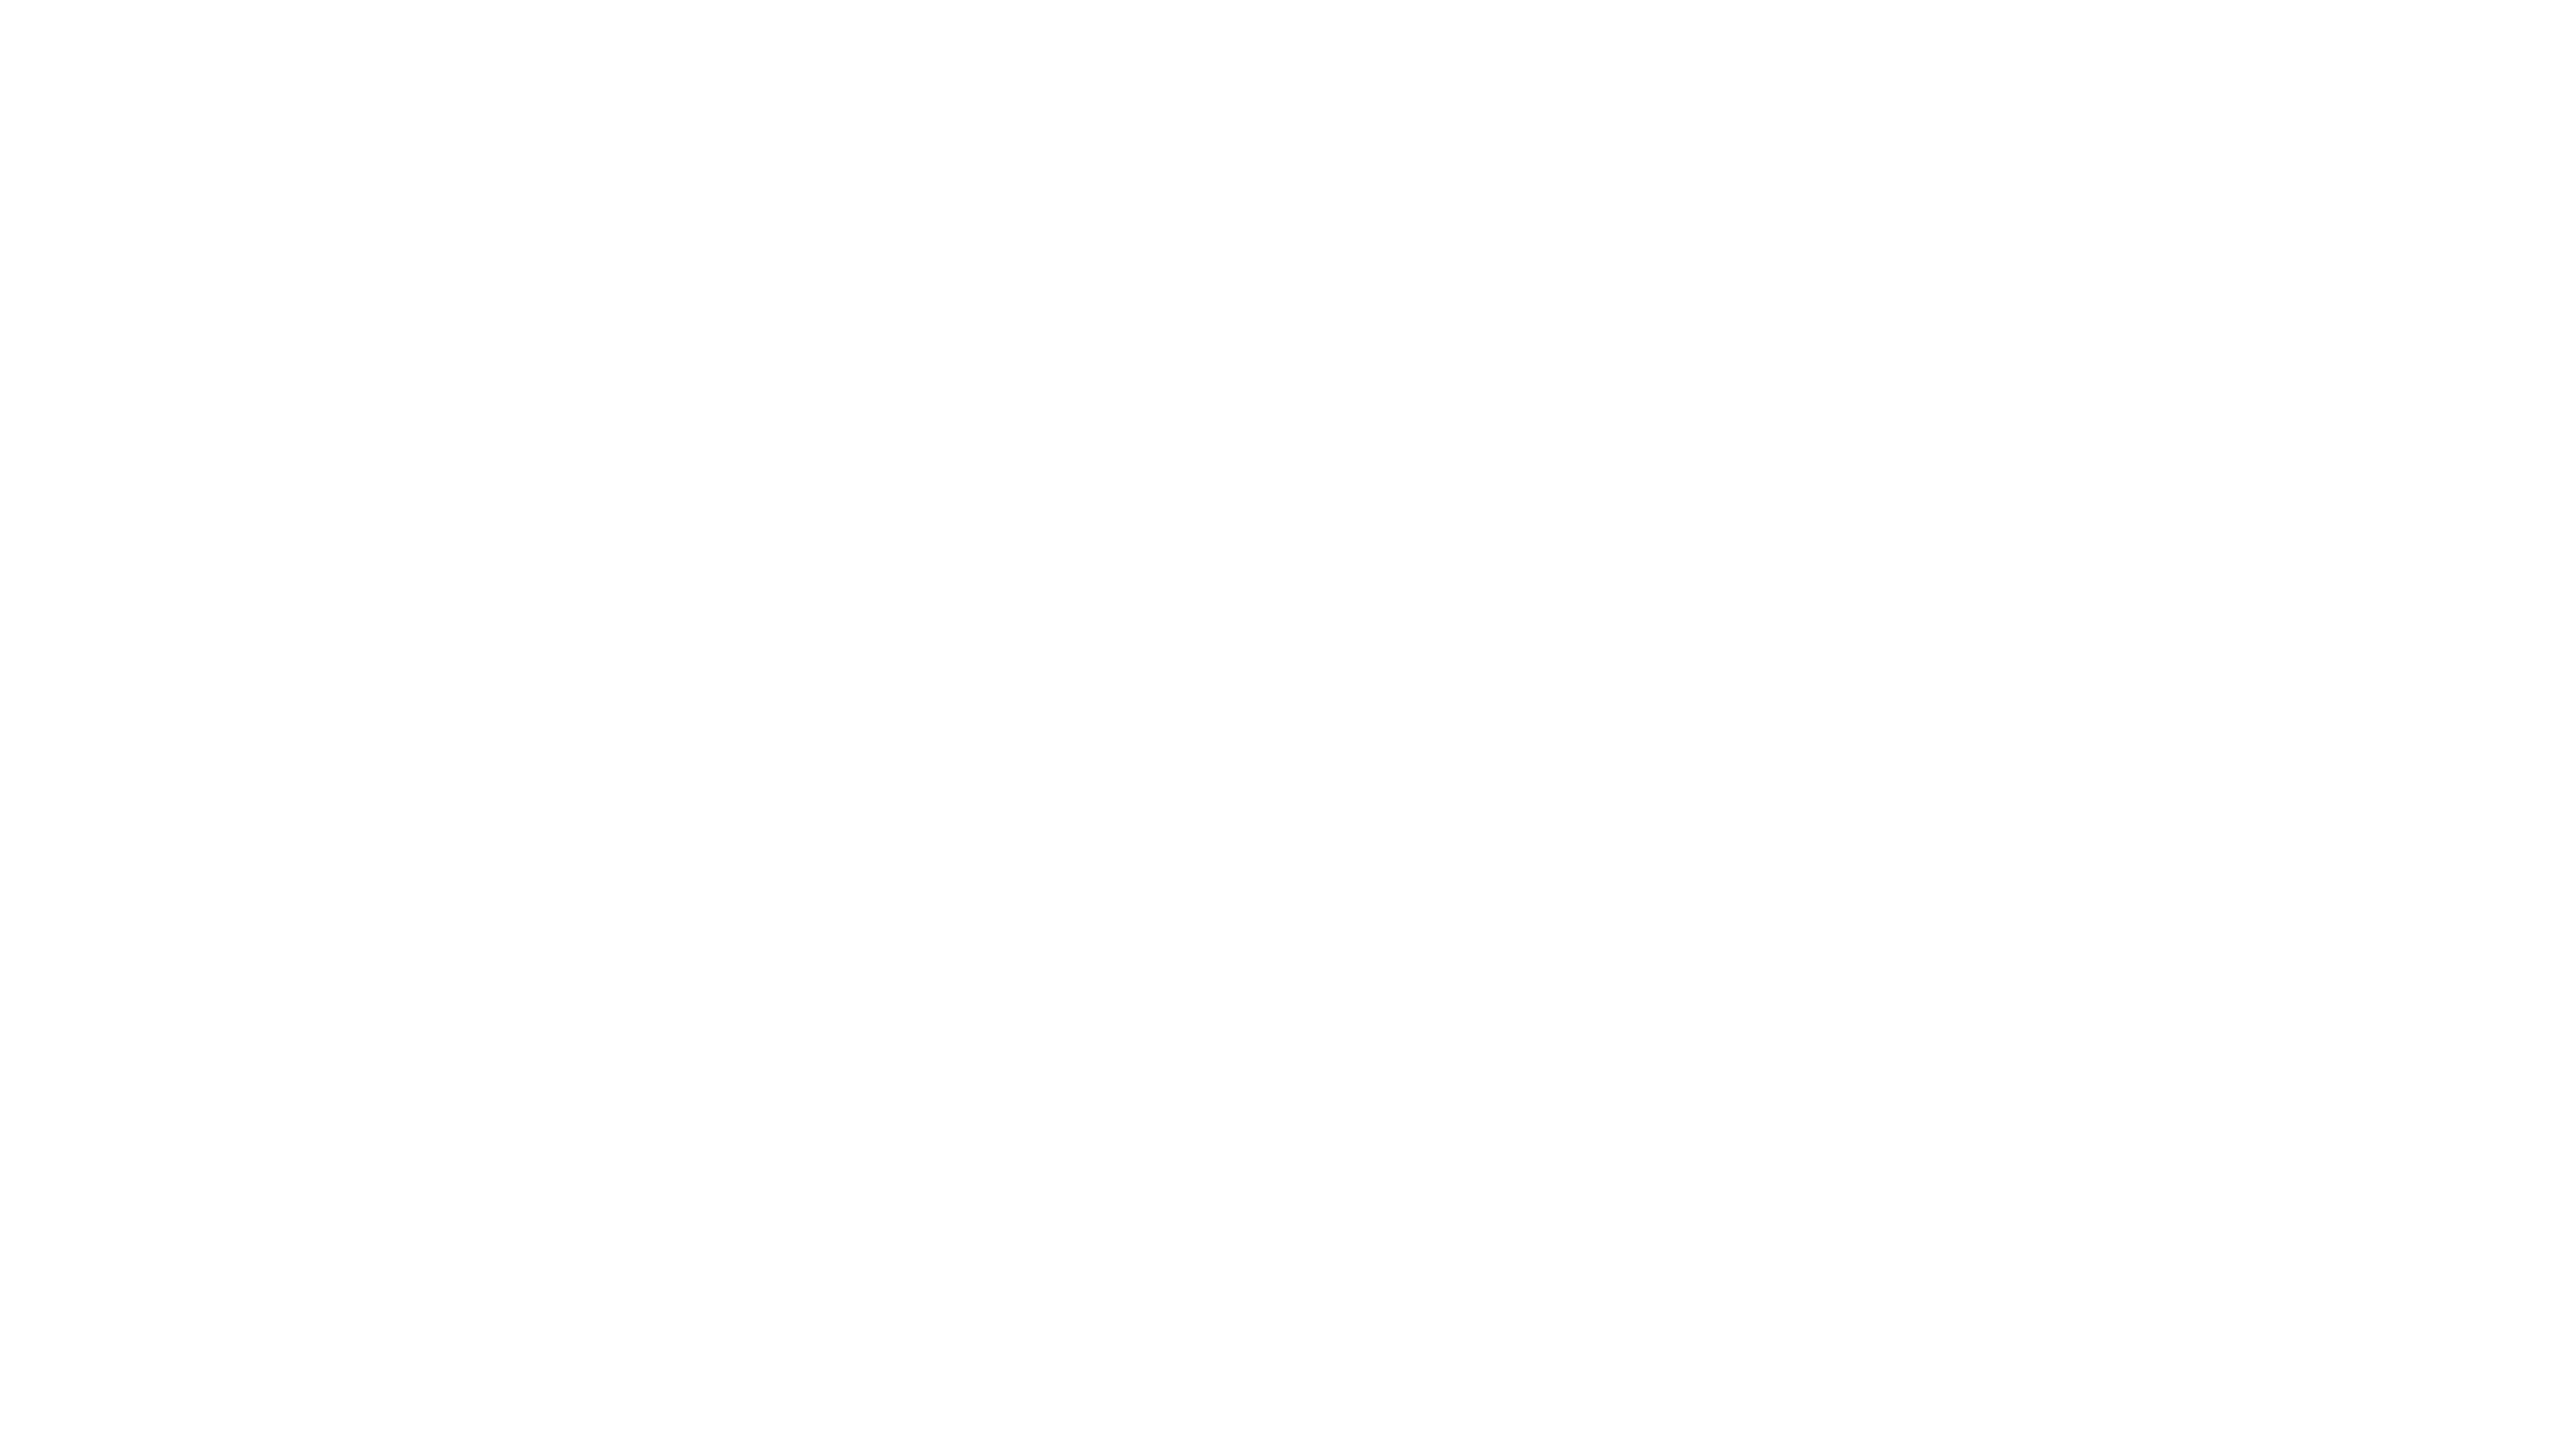
line, product